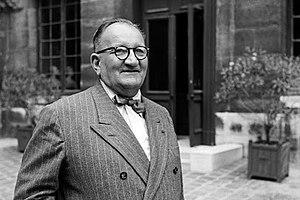
Étienne Henry Gilson, né le 13 juin 1884 à Paris et mort le 19 septembre 1978 à Auxerre, est un philosophe et historien français.
Cet article présente la liste des membres de l'Académie française, rangée par ordre chronologique de leur élection à chaque fauteuil. Cette liste est précédée d'une liste réduite portant uniquement sur les membres actuels et présentée successivement selon quatre modes de rangement : par ordre alphabétique, par numéro de fauteuil, par date d'élection et par date de naissance.